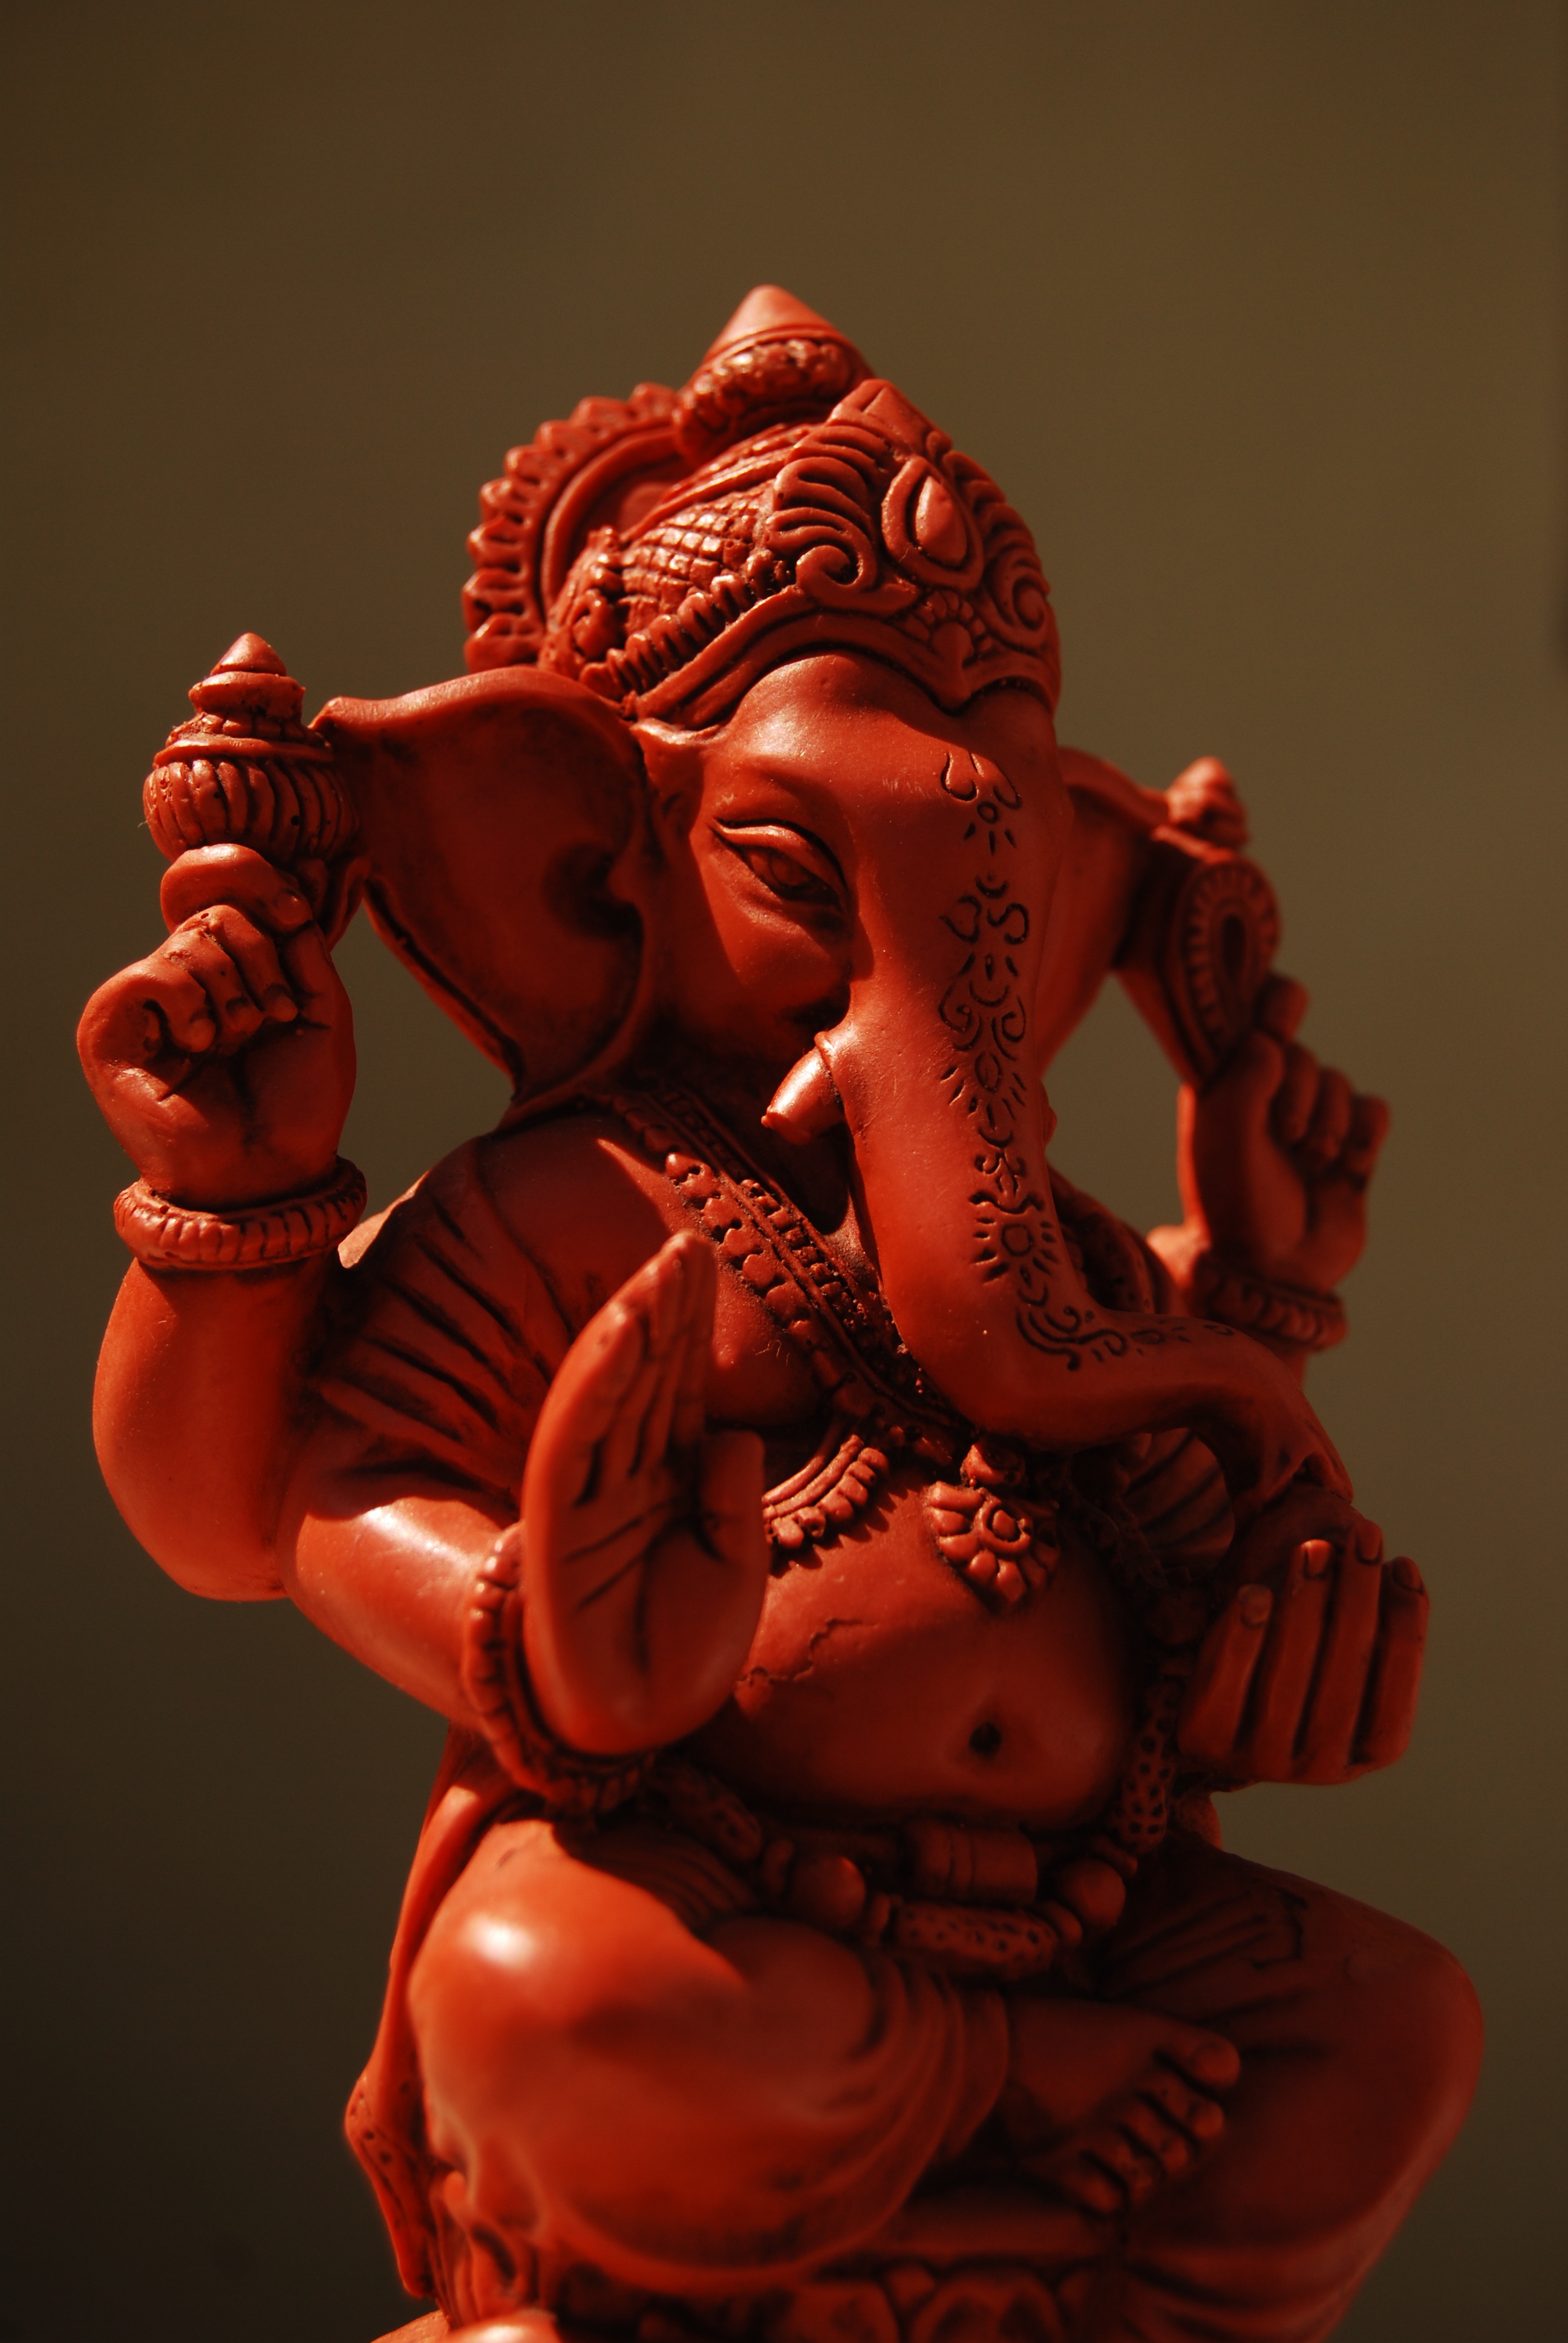
statue, human body, sculpture, art, figure, temple, figurine, india, carving, hindu, god, devotion, prosperity, mythical creature, idol, ganesha, bless, flesh, visual arts